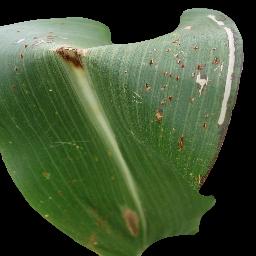
Label: Corn___Common_rust